Joseph Votel

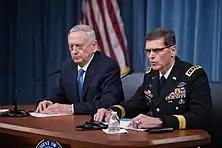
Votel with Secretary of Defense James Mattis who was Votel's predecessor as Commander of U.S. Central Command at the Pentagon, 11 April 2017.

Votel's initial assignments were to the 3rd Infantry Division in Germany, where he served as a rifle platoon leader, executive officer, battalion adjutant, and rifle company commander. Following this tour, he was assigned to Headquarters, Allied Forces Southern Europe – Naples, Italy, and the NATO Peace Implementation Force (IFOR) in Sarajevo. He commanded the 2nd Battalion, 22nd Infantry (Light) at Fort Drum, New York, and afterward commanded the 1st Ranger Battalion. Later he commanded the 75th Ranger Regiment during Operation Enduring Freedom. On 19 October 2001, Votel led 200 Rangers from 3rd Battalion, who parachuted towards an airfield south of Kandahar in an operation known as Operation Rhino and attacked several Taliban targets.